Evangelical revival in Scotland

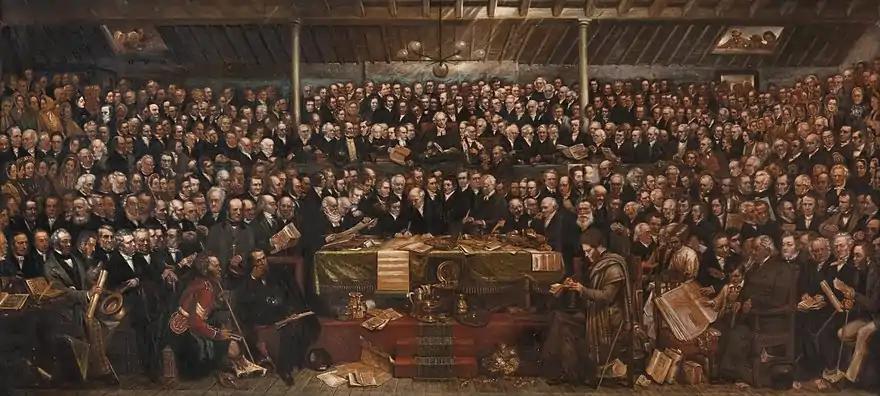
The Disruption Assembly, painted by David Octavius Hill

In the nineteenth century the Church of Scotland was increasingly divided between the evangelicals and the Moderate Party. While evangelicals emphasised the authority of the Bible and the traditions and historical documents of the kirk, the Moderates, who had dominated the General Assembly of the Church since the mid-eighteenth century, tended to stress intellectualism in theology, the established hierarchy of the kirk and attempted to raise the social status of the clergy. The major issue was the patronage of landholders and heritors over appoints to the ministry. Thomas Chalmers began as a Moderate, but increasingly became an evangelical, emerging as the leading figure in the movement.